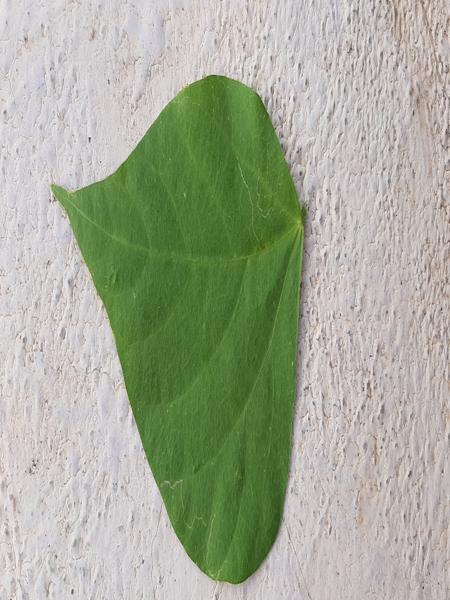
Plant: Beans